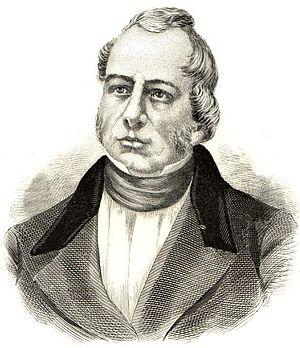
Le moulin neuf de l'île des Moulins est l'un des derniers moulins à eau du Québec au Canada.
Liste des conseillers législatifs du Bas-Canada. Les personnes suivantes ont été membres du Conseil législatif de la Province du Bas-Canada.